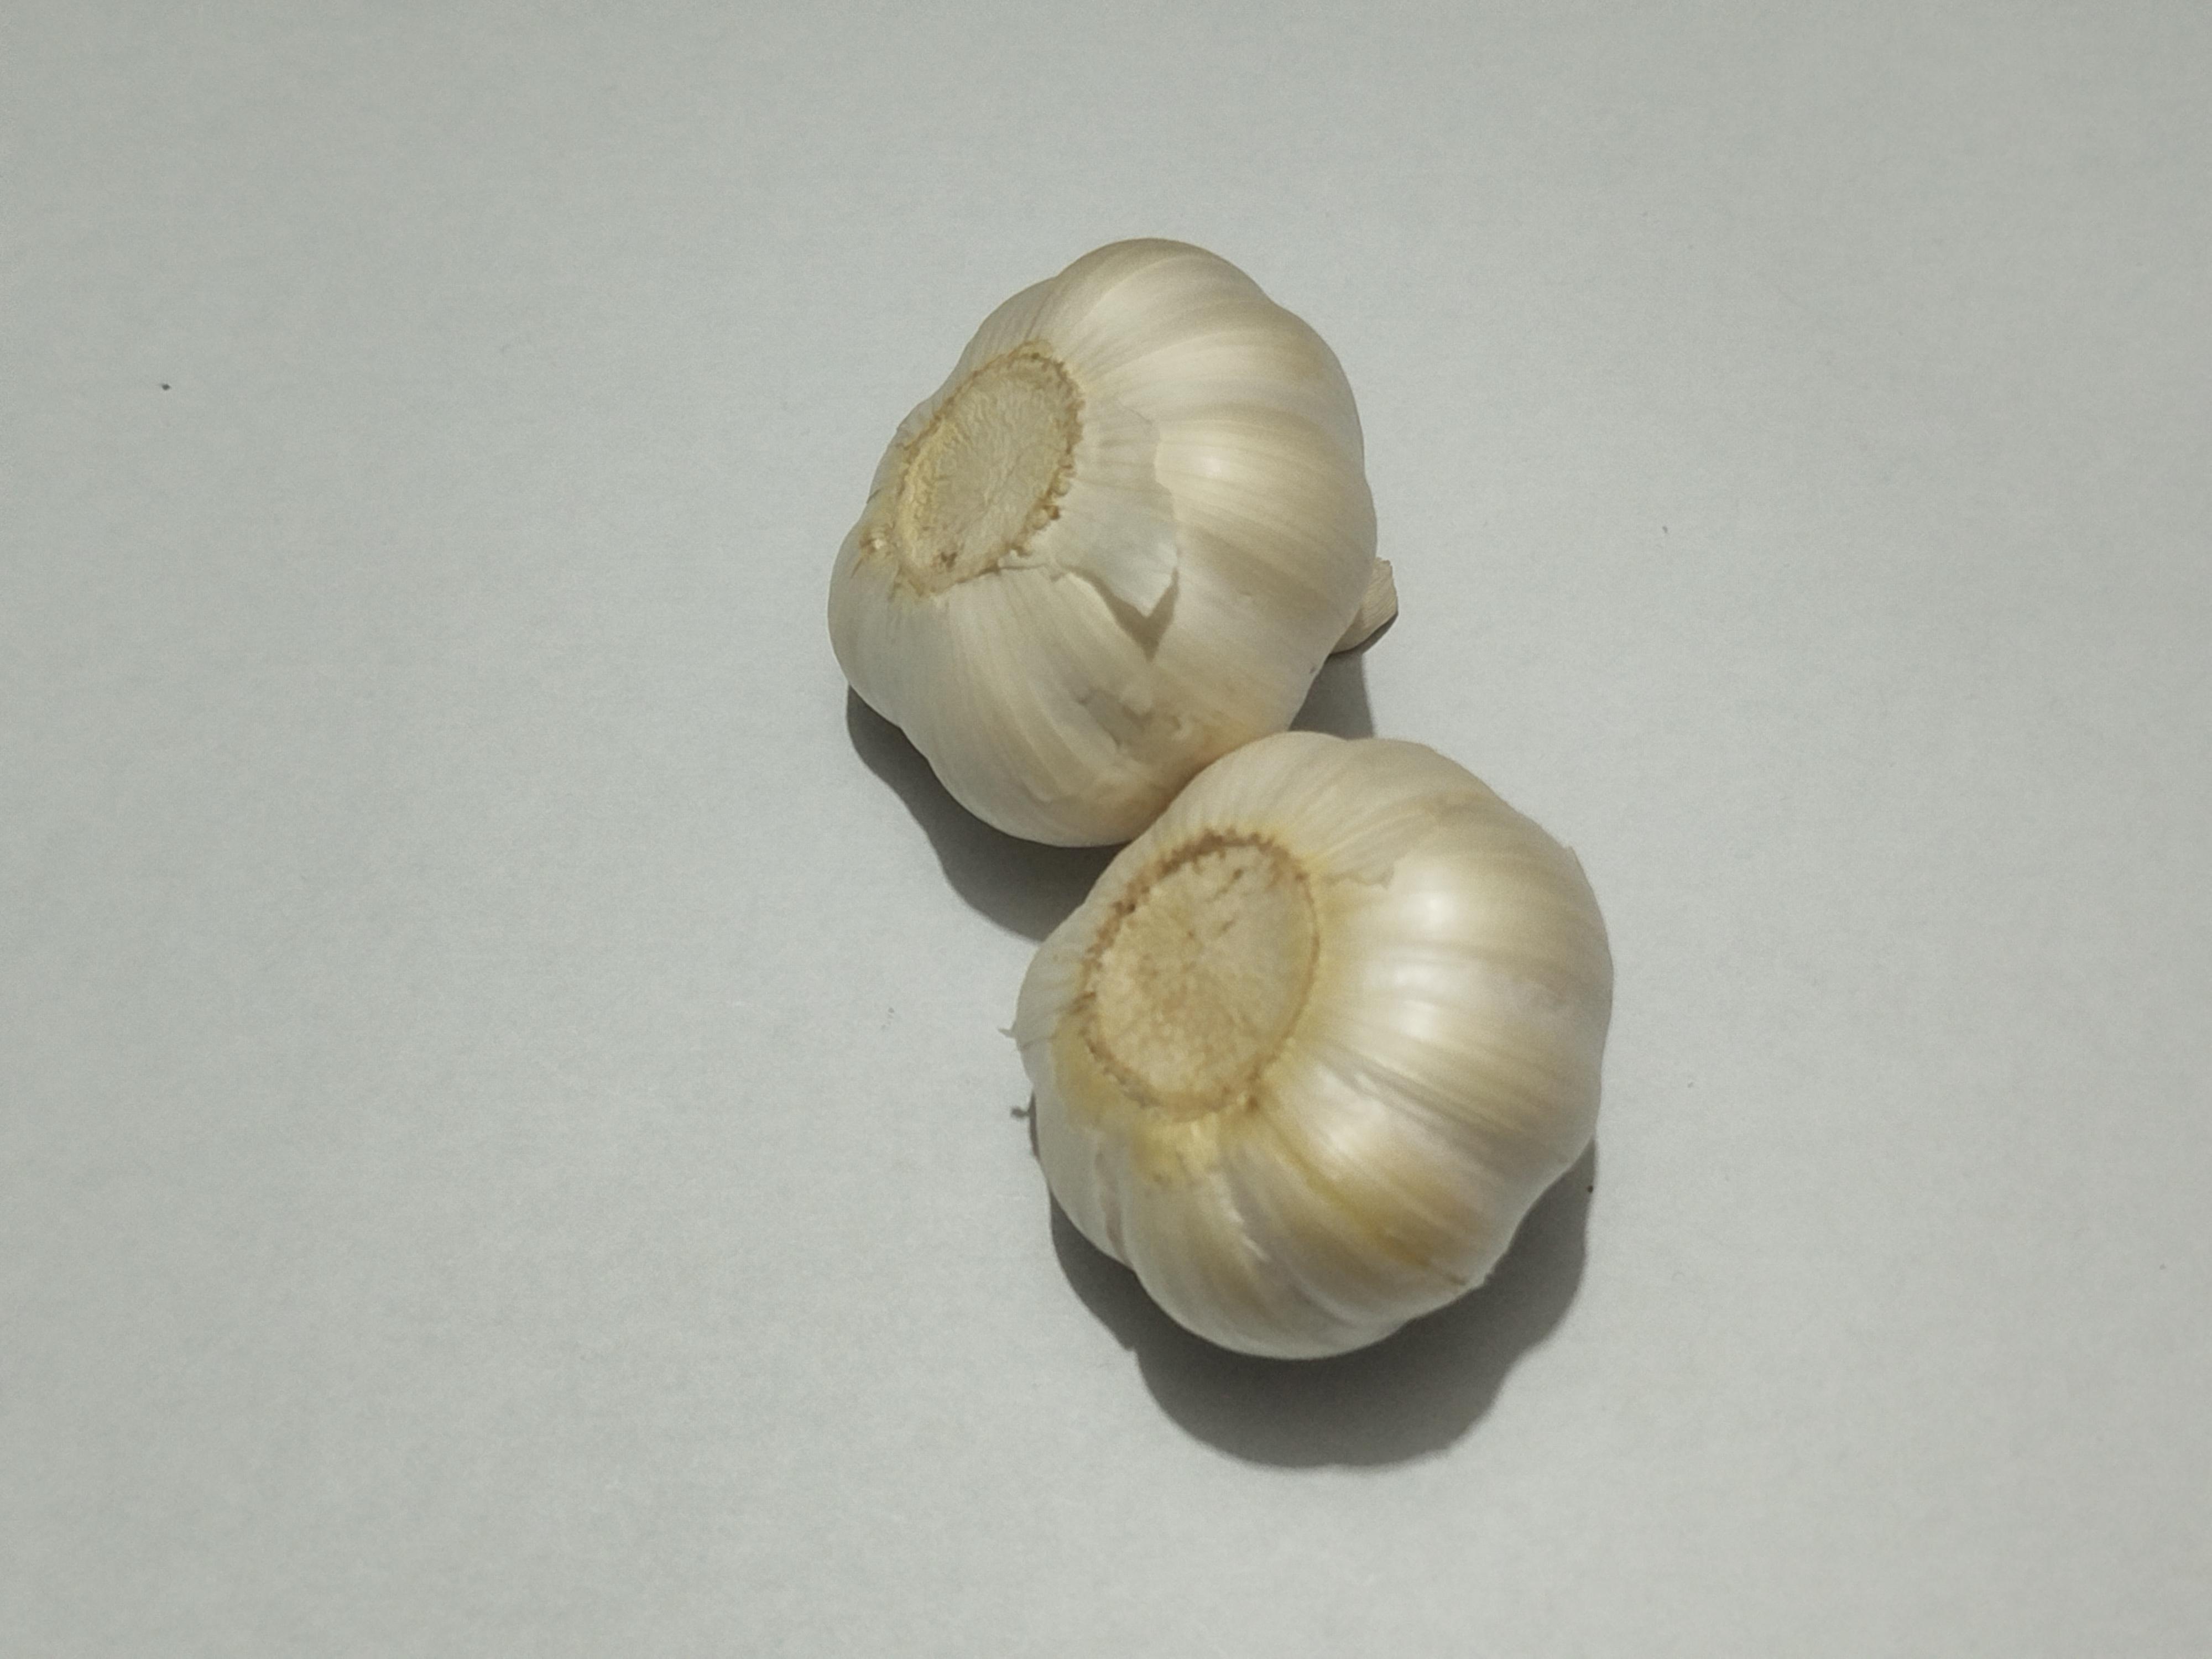
Label: Garlic